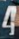
Number: 4